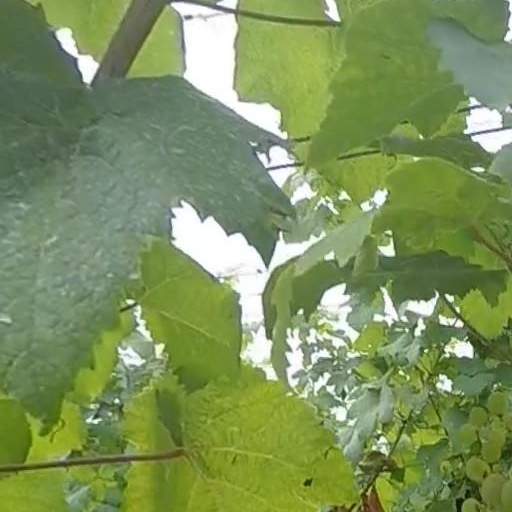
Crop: grape